Goodness (band)

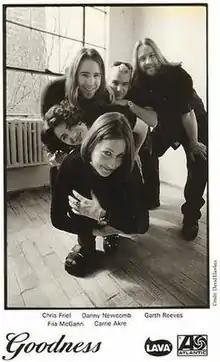
Goodness, 1995

Goodness was an American rock band from Seattle, Washington, led by Carrie Akre, formerly of Hammerbox and now primarily a solo artist. Goodness featured Akre (vocals), Danny Newcomb (lead guitar), Garth Reeves (guitar), Fiia McGann (bass), and Chris Friel (drums). Akre, Friel, and Newcomb later joined Mike McCready of Pearl Jam and Rick Friel to form the rock band The Rockfords.